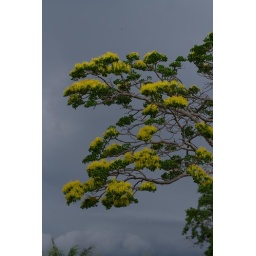
The grey clouds were gathering providing a nice backdrop for this exotic tree in the gardens.